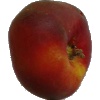
Label: Nectarine Flat 1